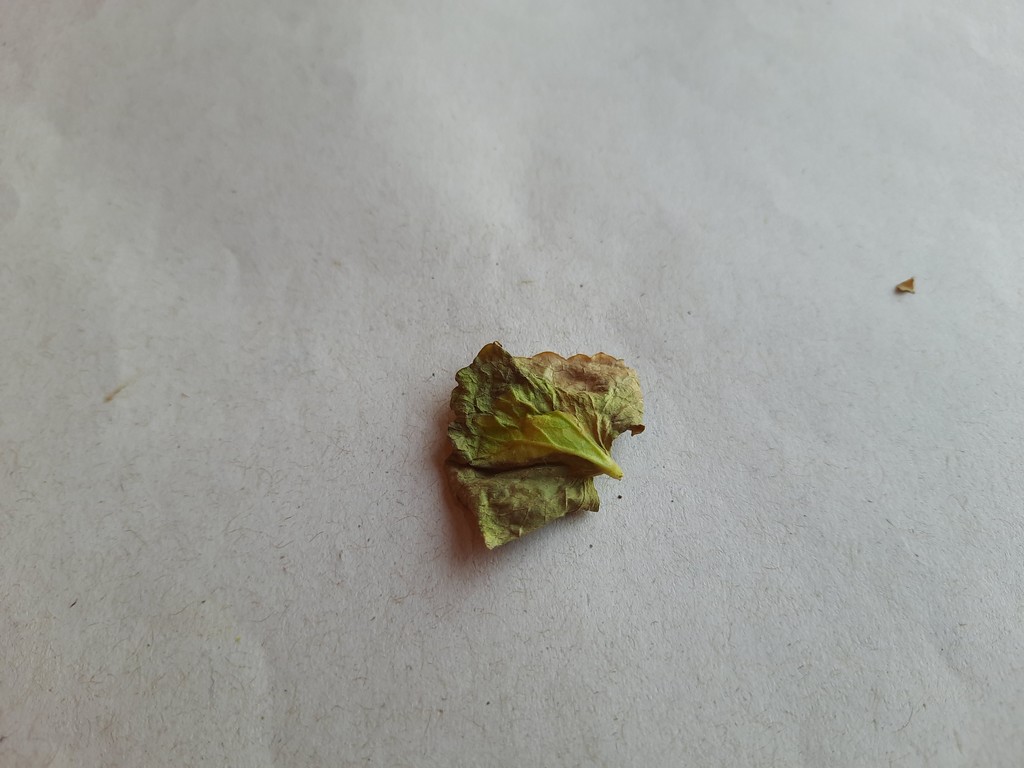
Label: Unhealthy